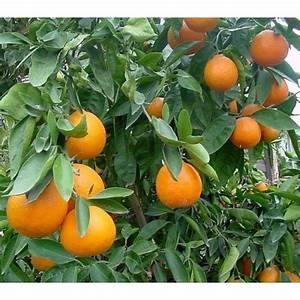
Label: mandarine